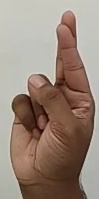
ASL sign: R